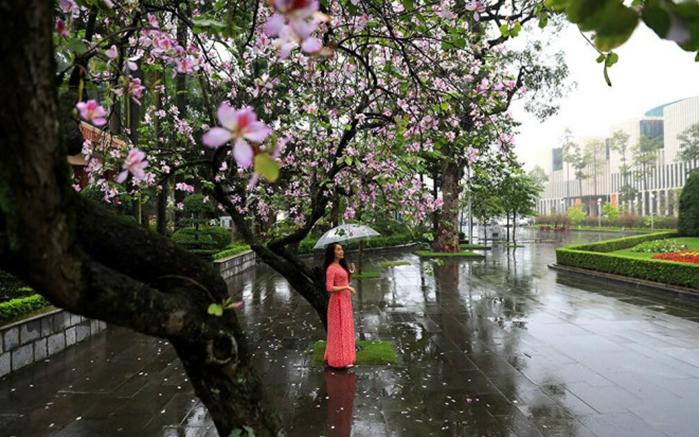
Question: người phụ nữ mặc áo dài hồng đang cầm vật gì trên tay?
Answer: cô ấy cầm chiếc ô